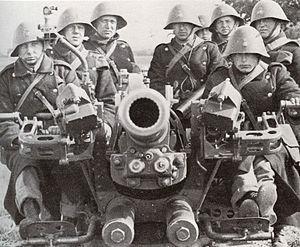
Le casque M/23 était un casque de combat donné en dotation aux troupes danoises pendant l'entre-deux-guerres et qui connut le combat durant la Seconde Guerre mondiale. C'était le premier casque des forces de défense danoises. Il était produit localement par la société Glud und Marstrands Fabriker.